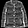
Label: Coat